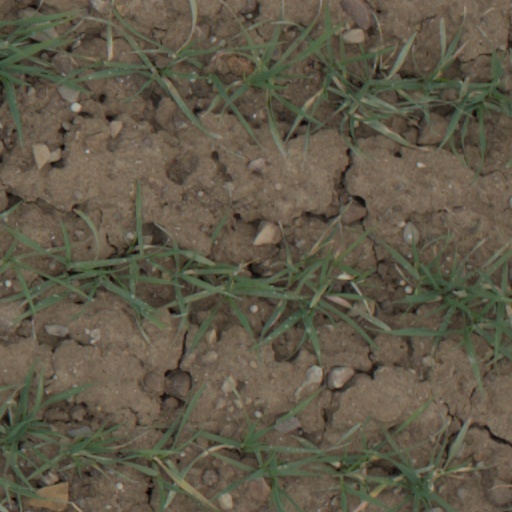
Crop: wheat